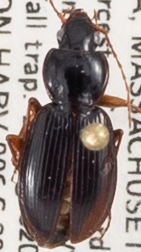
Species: Synuchus impunctatus
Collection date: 2020-08-26
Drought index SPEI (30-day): -1.77
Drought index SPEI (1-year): -1.13
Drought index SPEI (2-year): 0.198